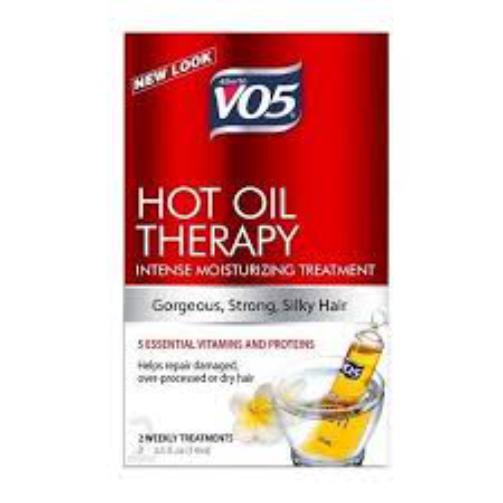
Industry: Necessities